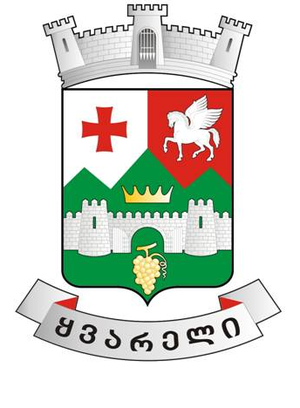
Kvareli est une ville de Géorgie de 7 739 habitants.